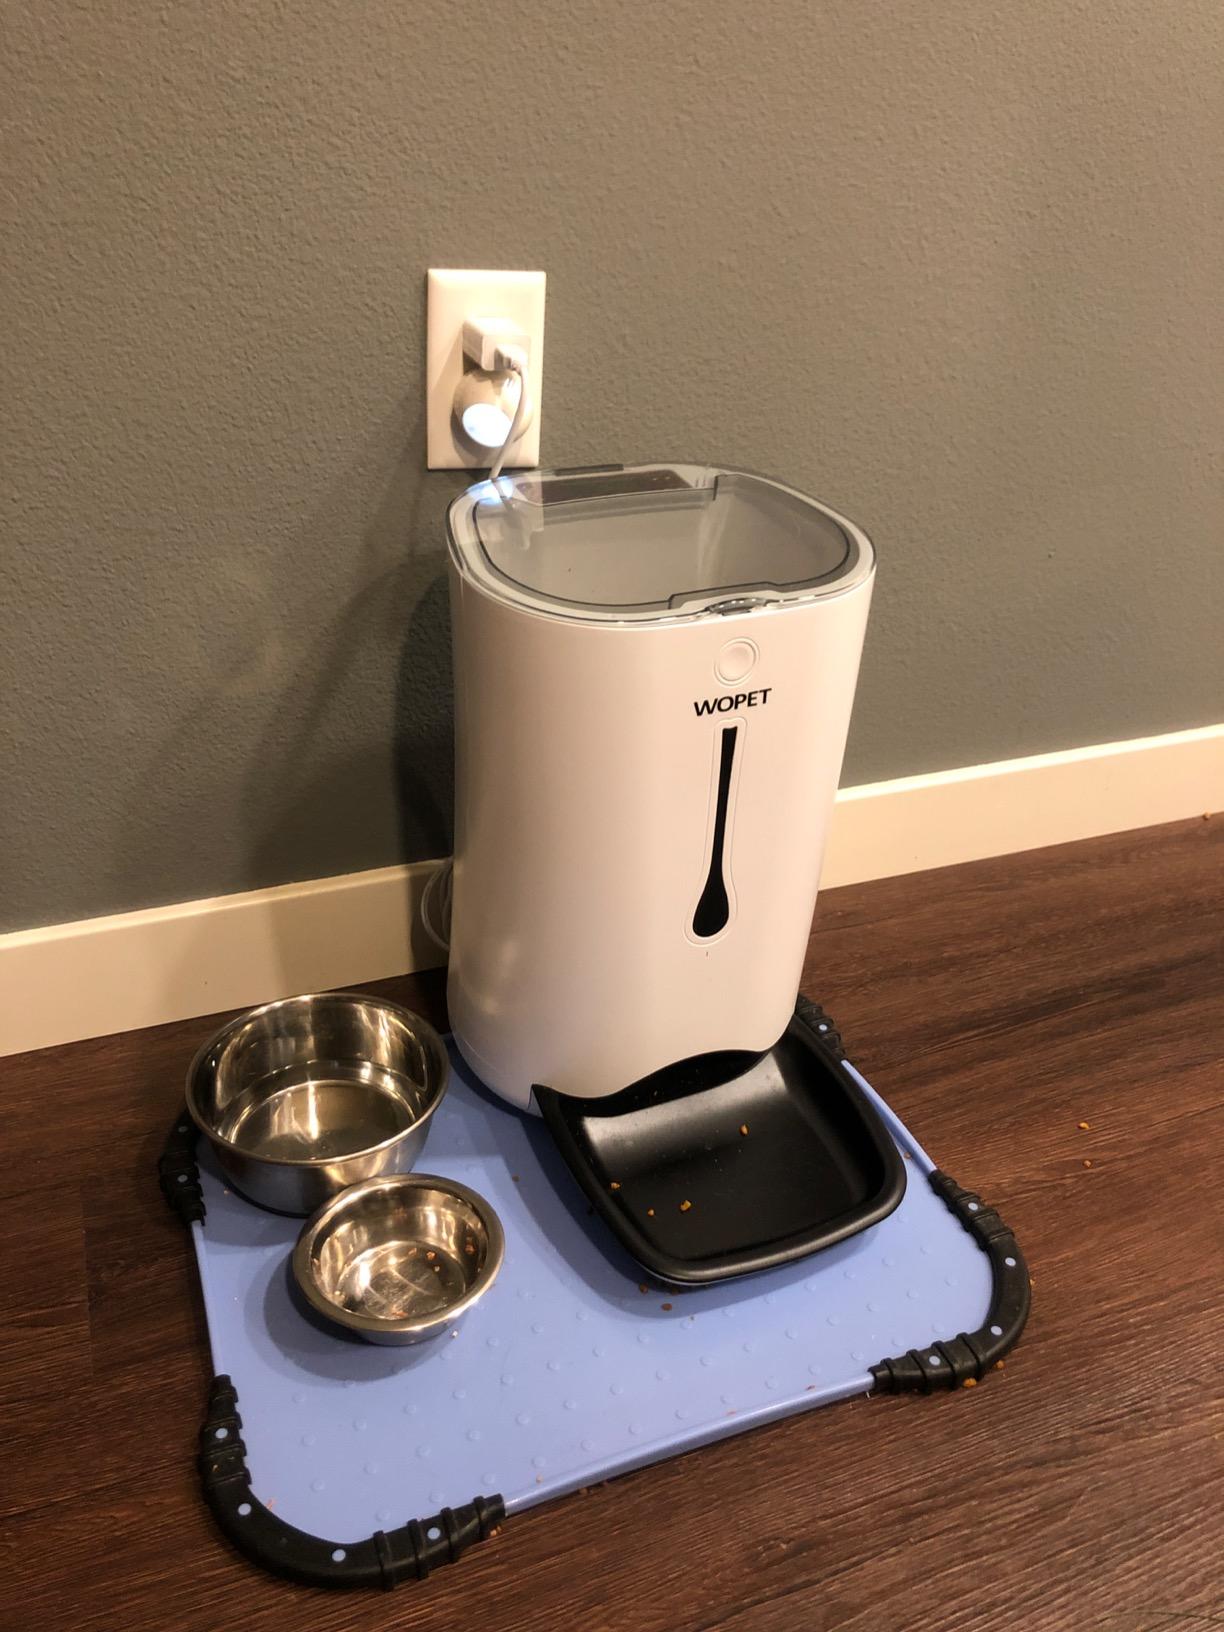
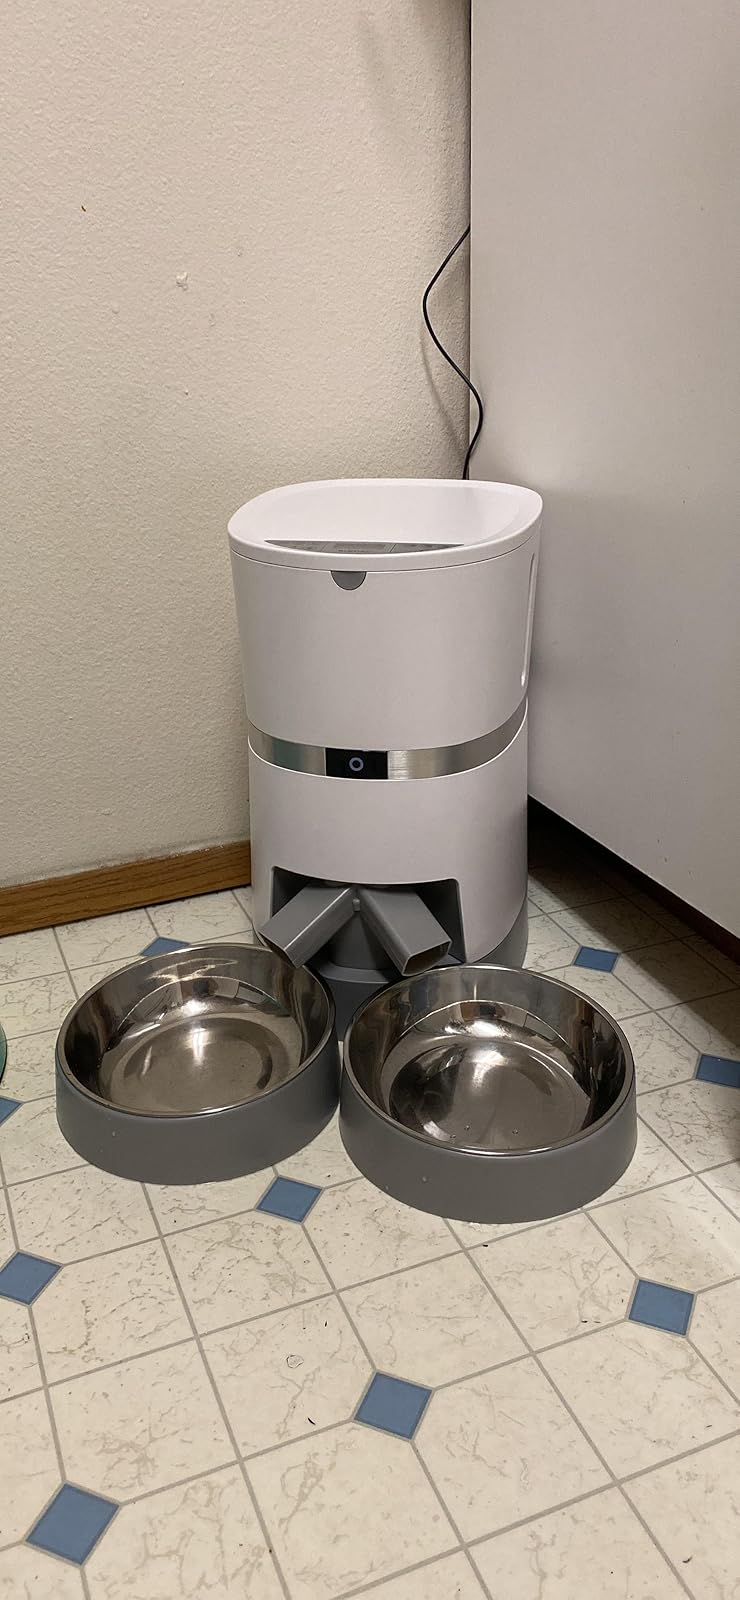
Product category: items_feeder
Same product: no